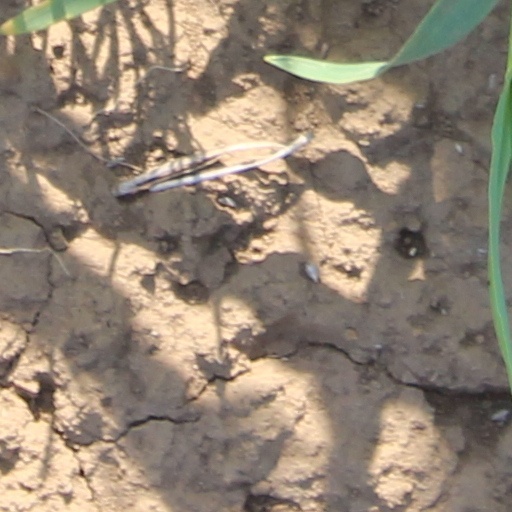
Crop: wheat